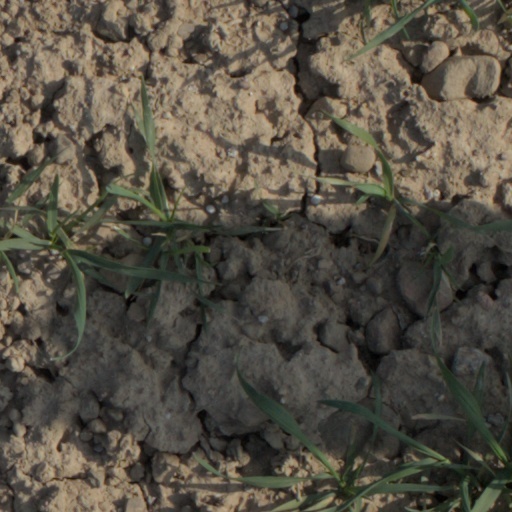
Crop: wheat